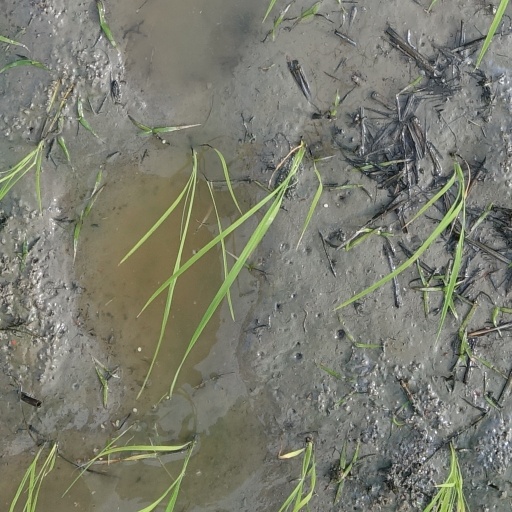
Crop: rice